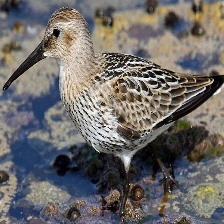
Species: DUNLIN
Scientific name: CALIDRIS ALPINA
ImageNet parent category: red-backed_sandpiper